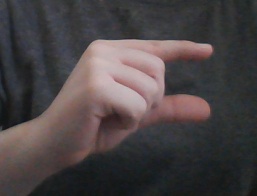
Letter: dal